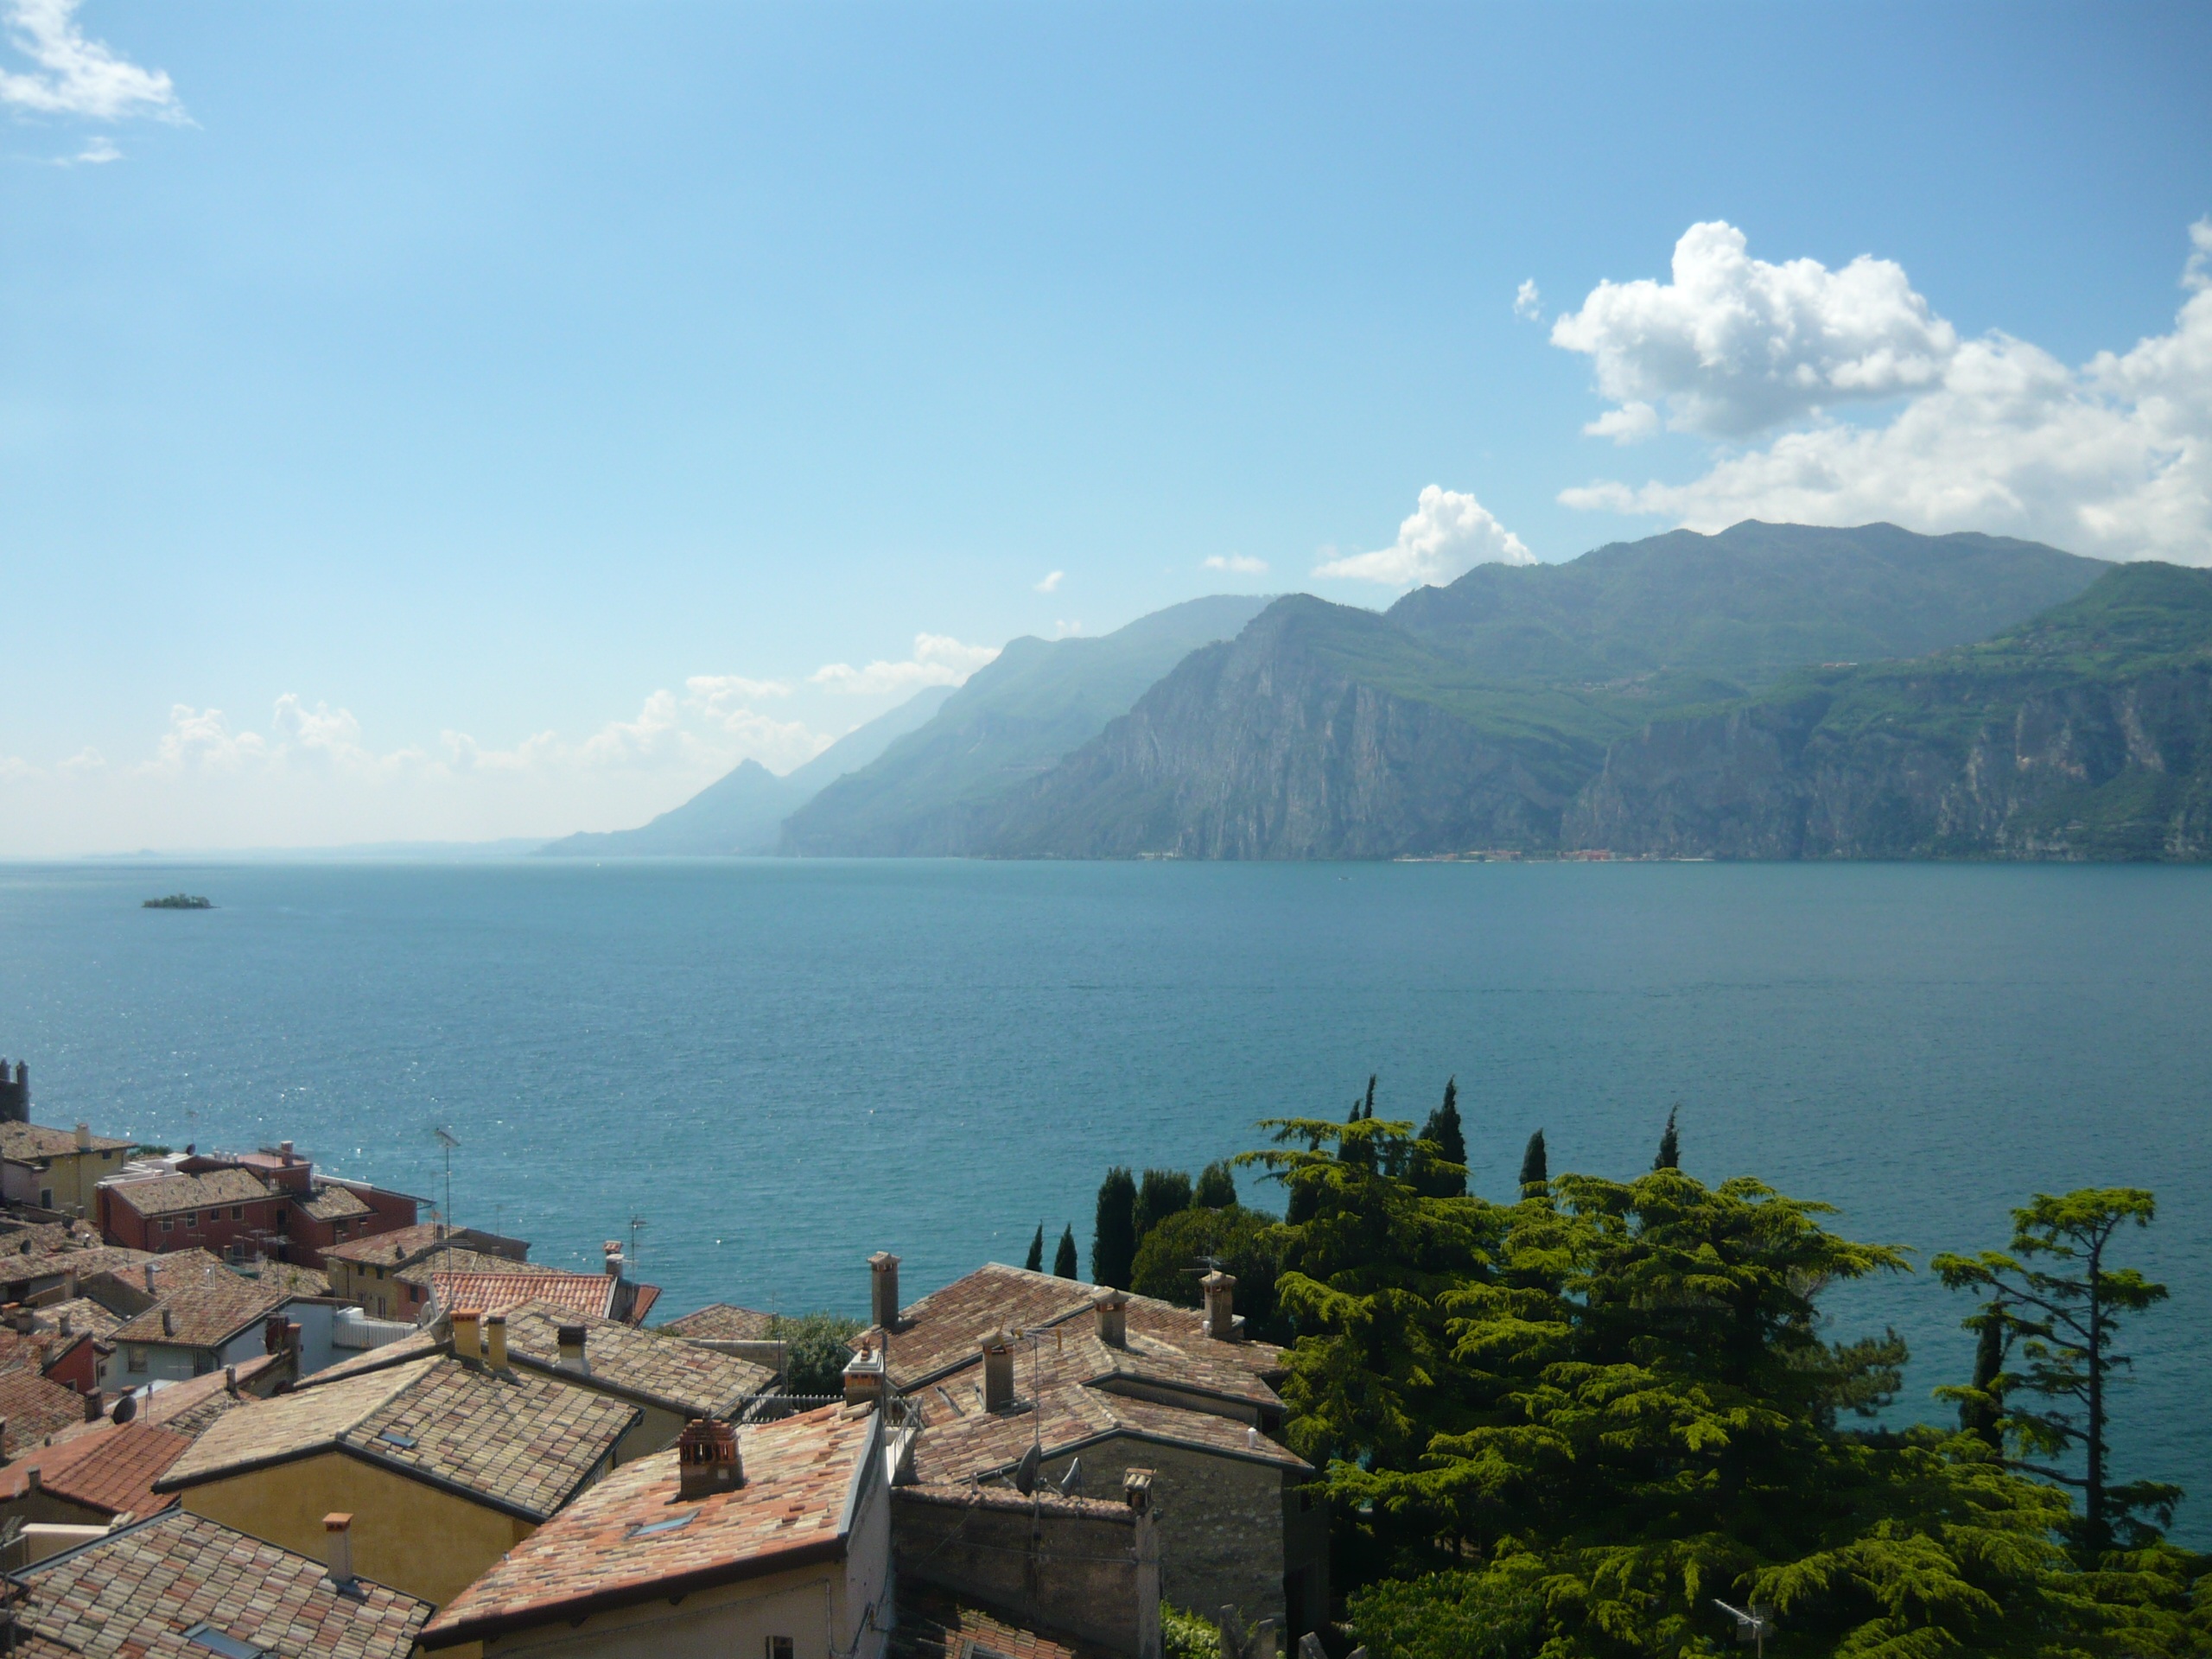
sea, coast, mountain, lake, mountain range, vacation, bay, italy, fjord, reservoir, body of water, loch, italian, lake garda